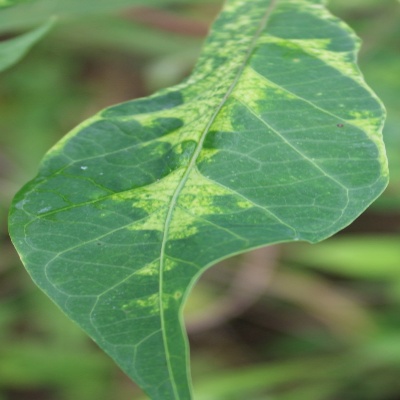
Crop: Cassava
Condition: mosaic